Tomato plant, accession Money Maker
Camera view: vertical (180 deg); turntable rotation: 90 degrees
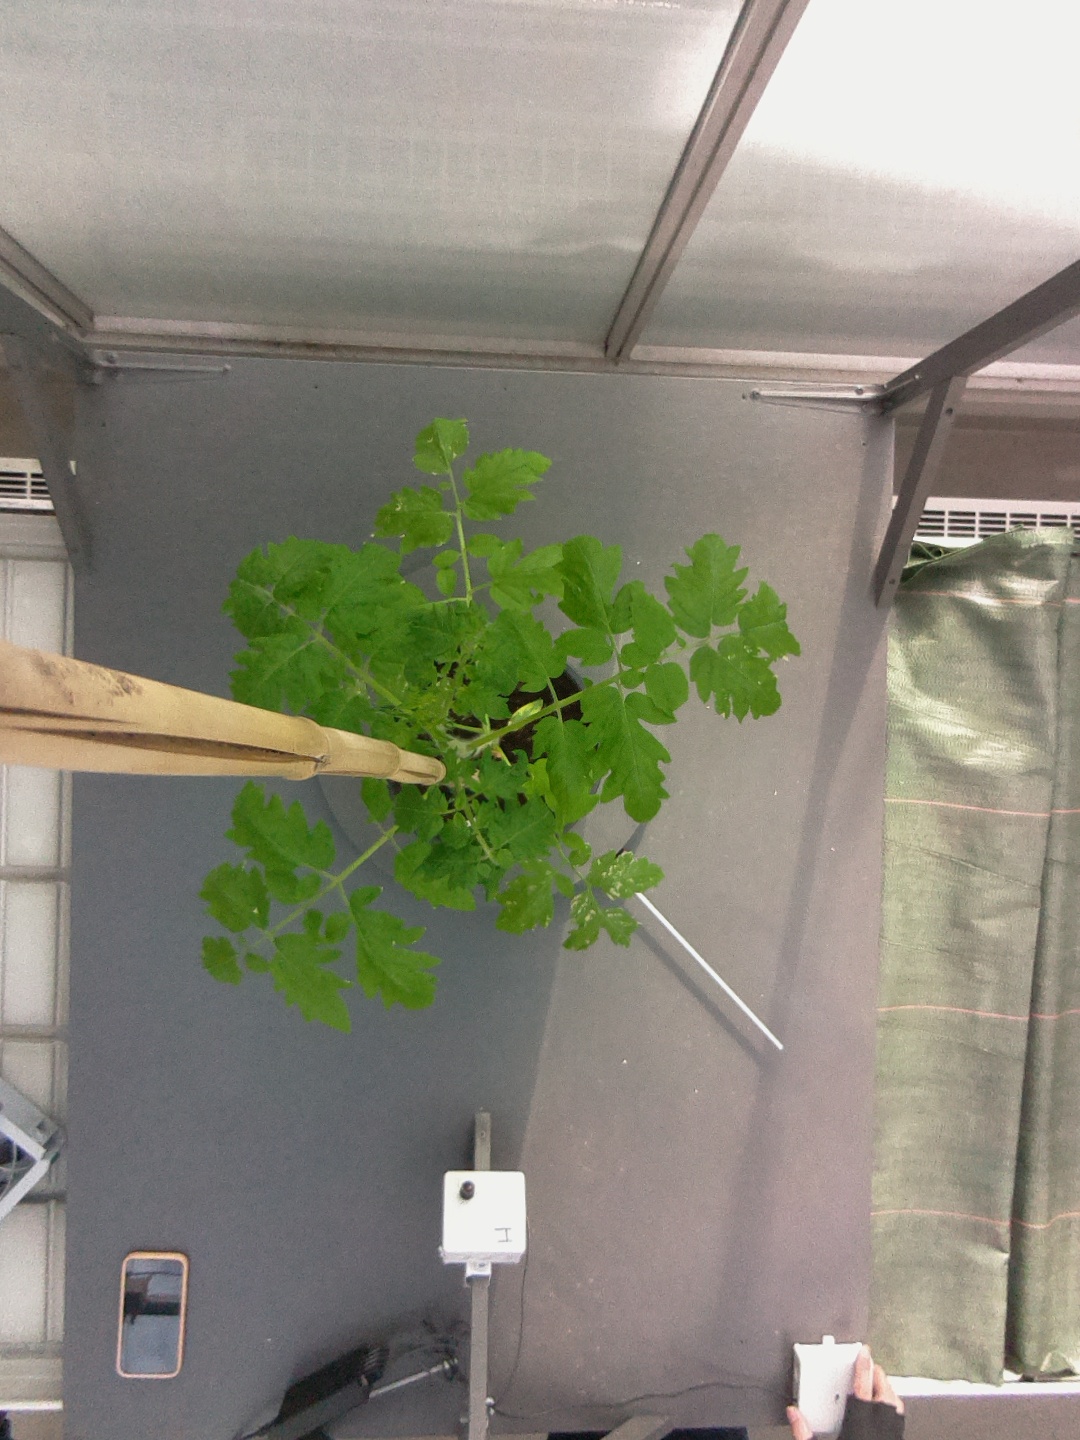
BBCH growth stage 14: 8 of true leaves visible